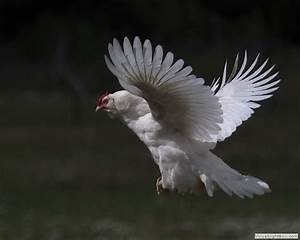
Label: chicken